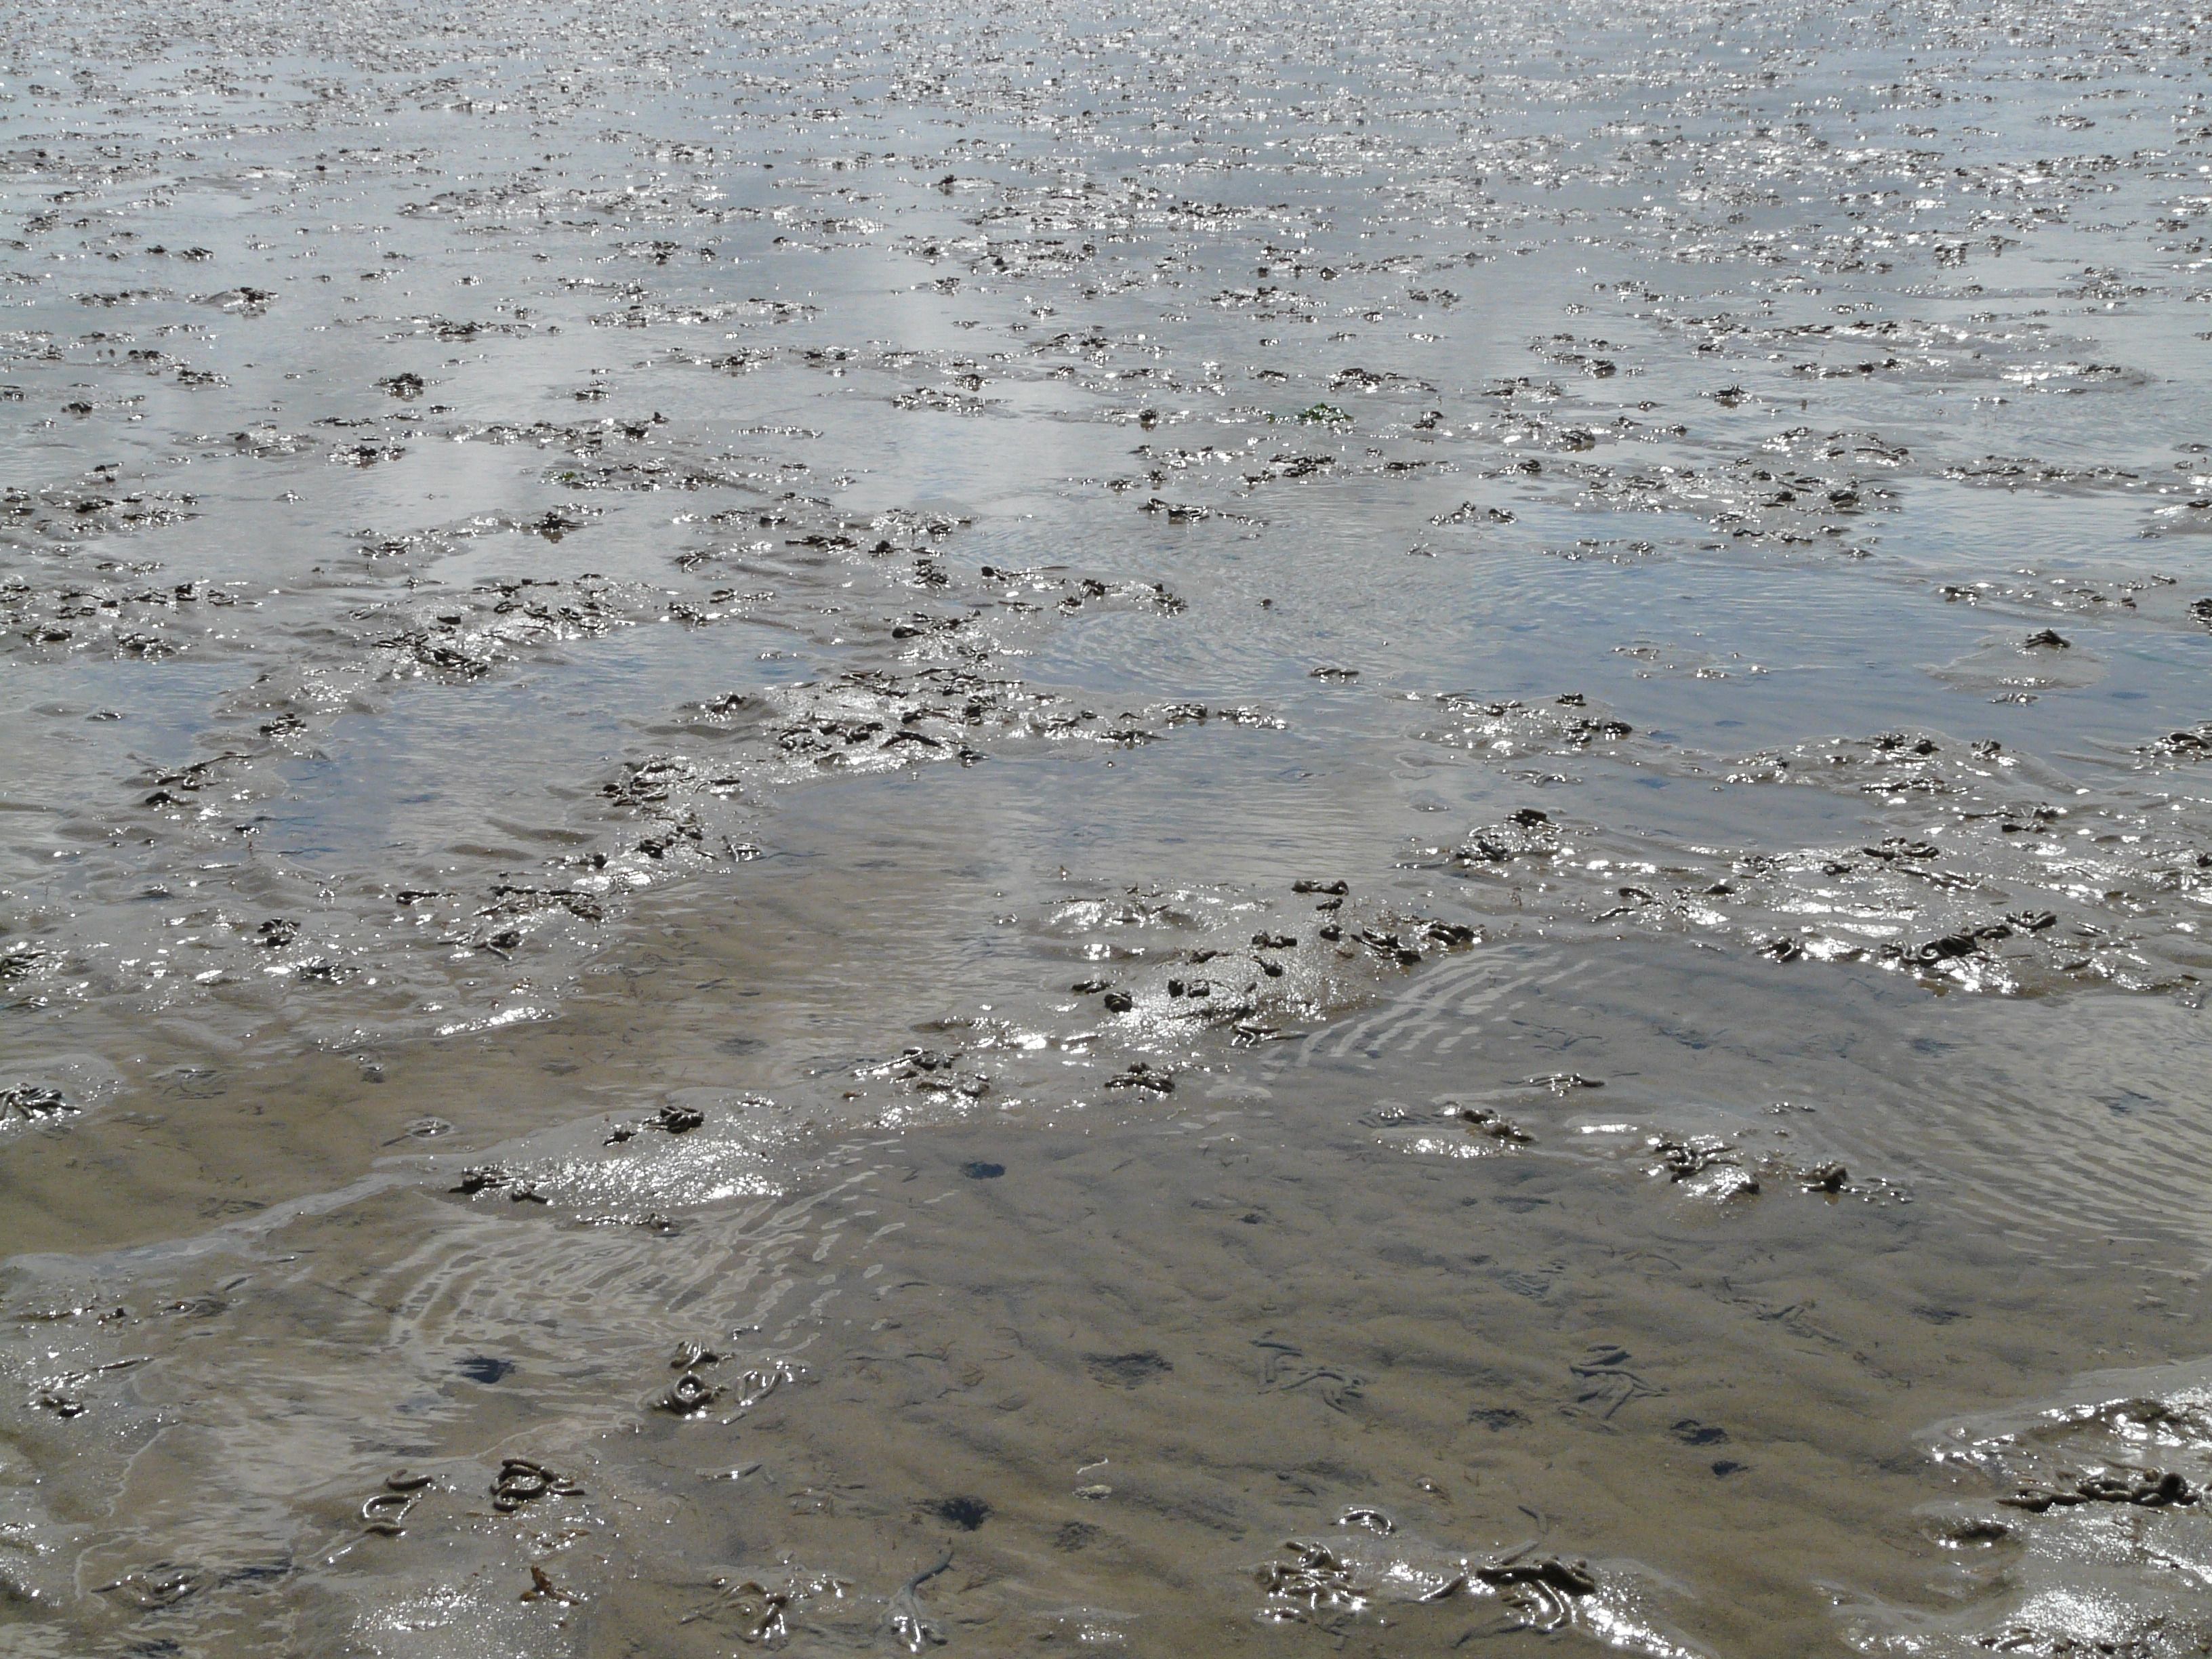
sea, coast, water, sand, ocean, shore, wave, ice, reflection, material, wetland, north sea, tundra, wadden sea, watts, schlick, sand watt, watt worm pile, mudflat, wind wave